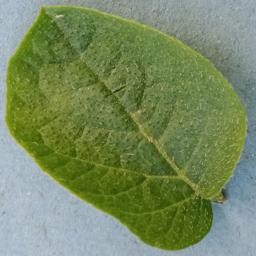
Etiqueta: Sana